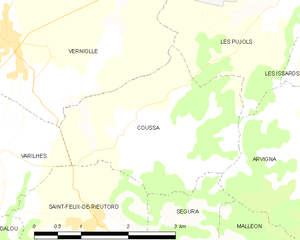
Carte des communes françaises: Coussa